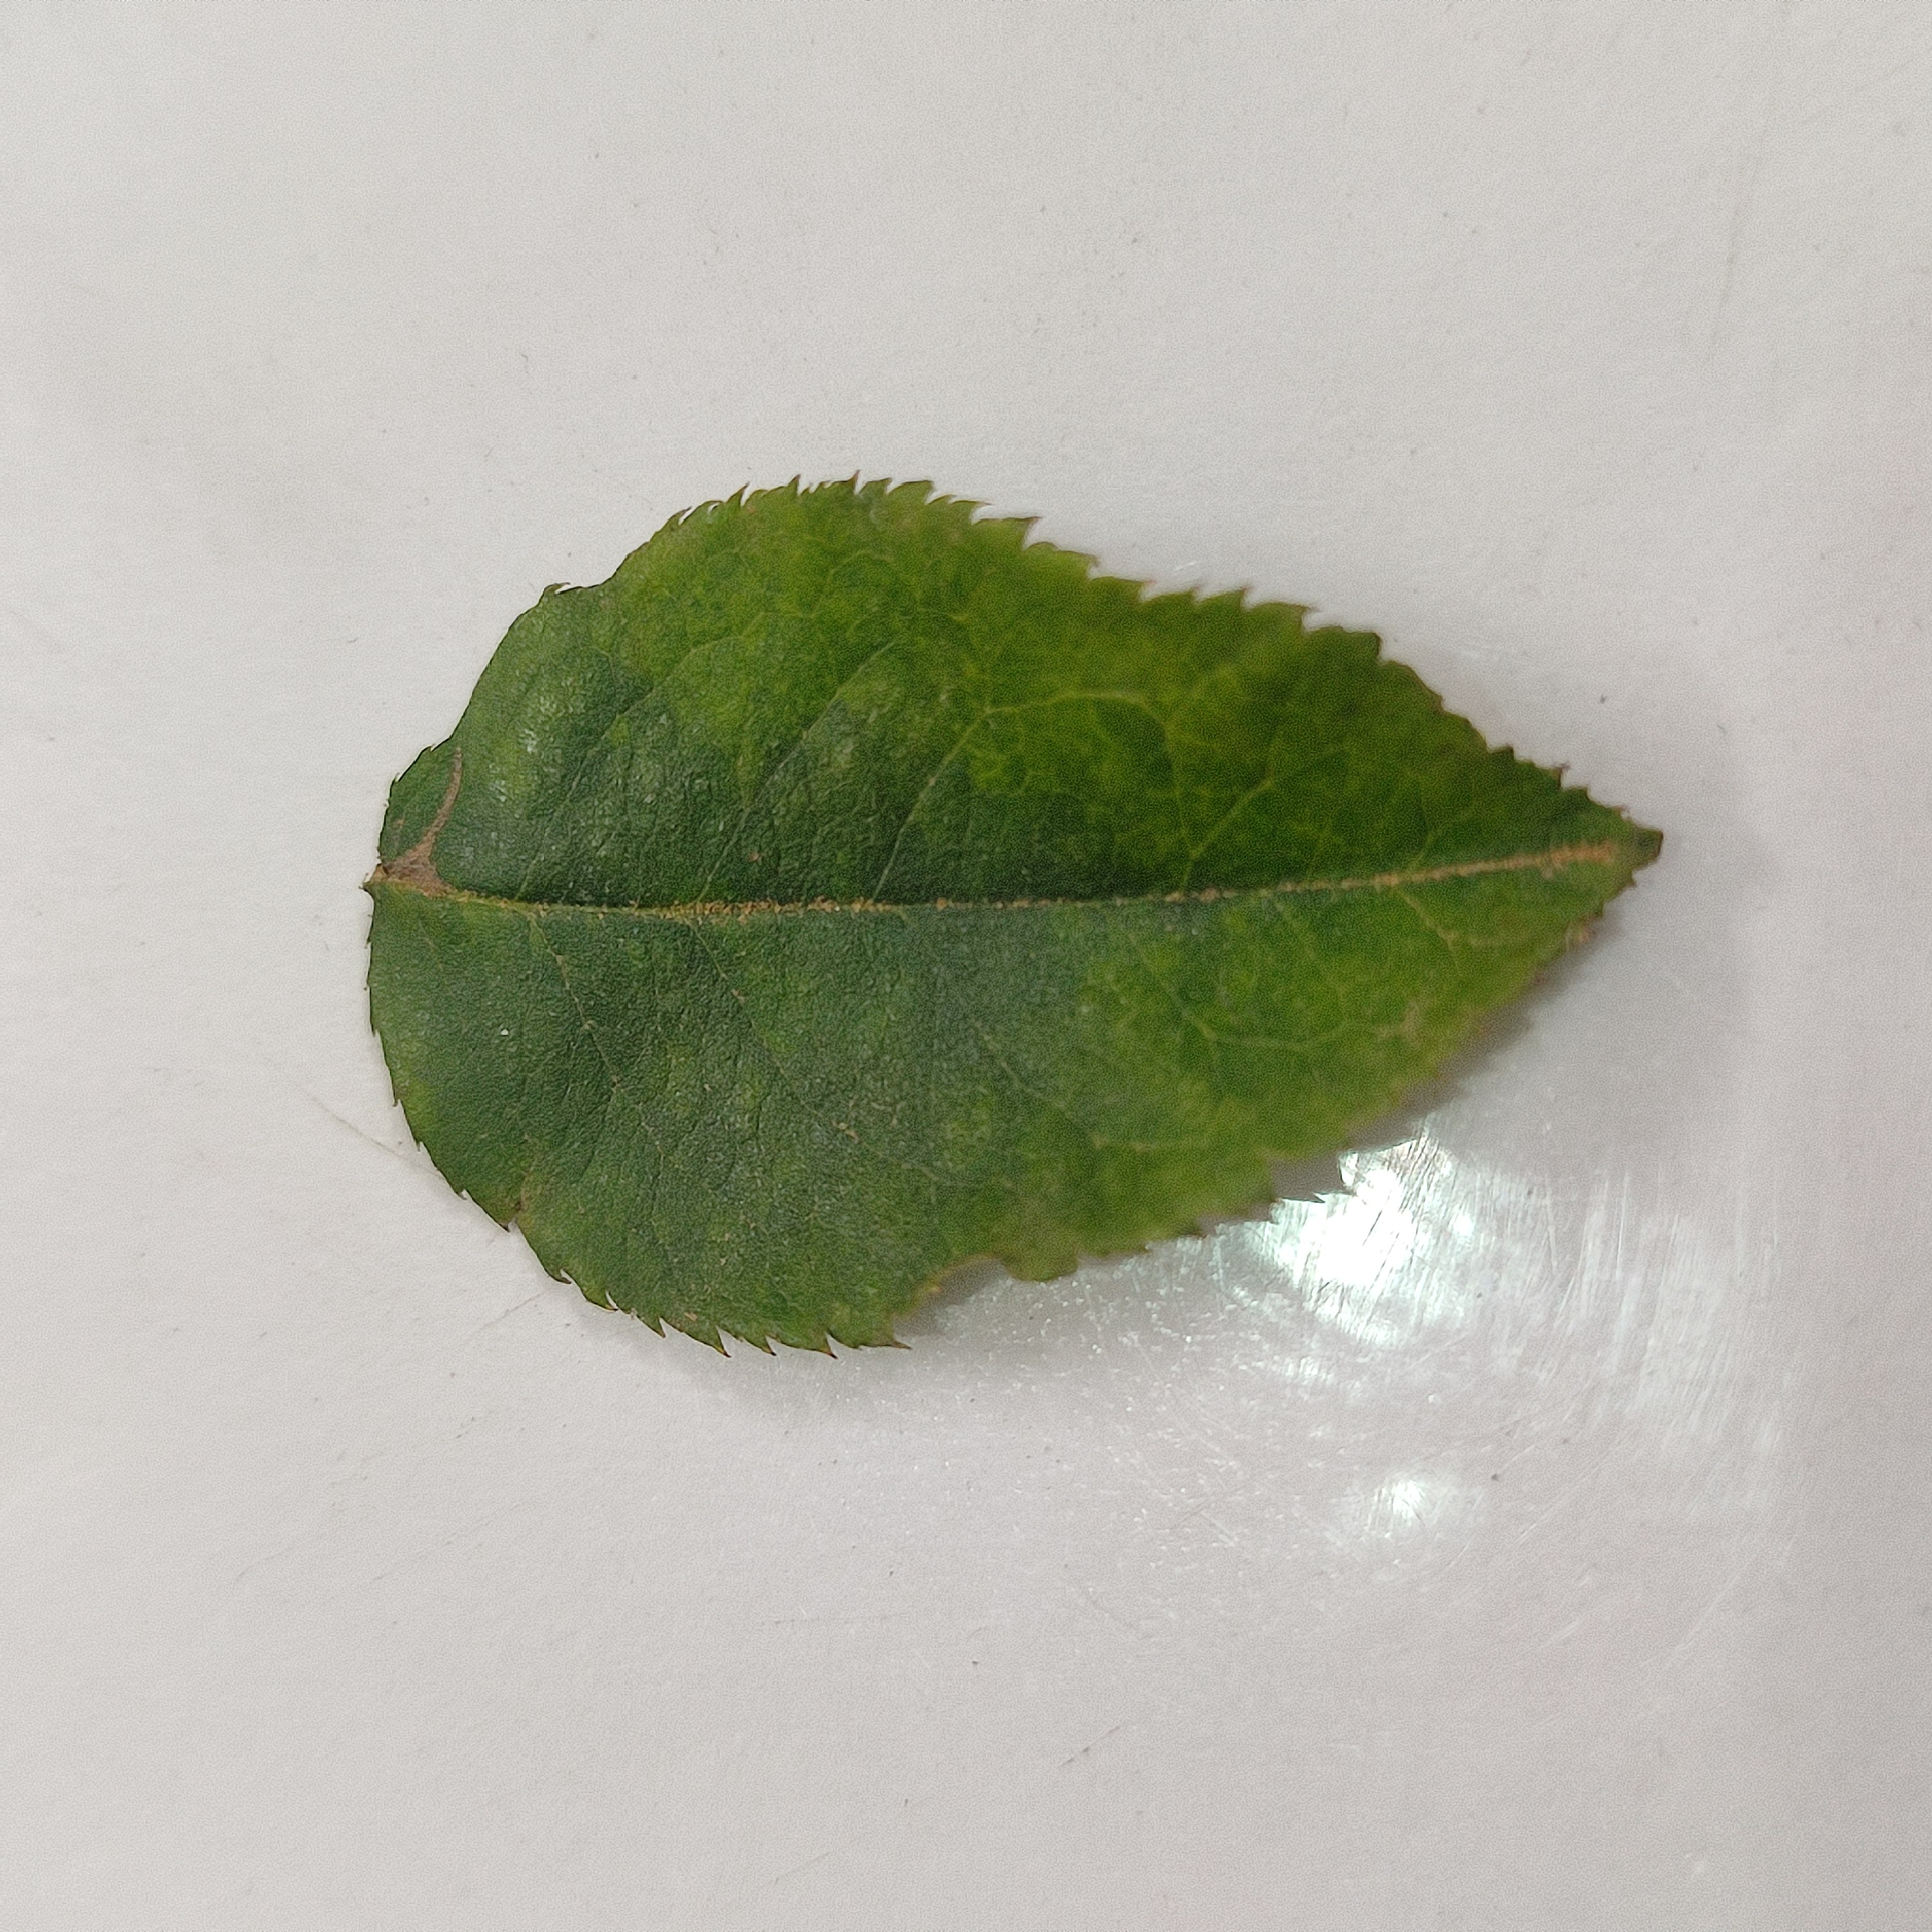
Label: Healthy Leaf